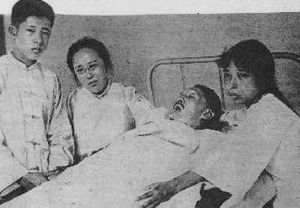
Liao Zhongkai est un chef politique du Kuomintang et financier chinois qui fut l'un des principaux architectes du premier front uni avec le Parti communiste chinois dans les années 1920.
Liao Chengzhi est un homme politique chinois. Il rejoint le Parti communiste chinois en 1928, et devient directeur de l'agence de presse Xinhua. Après 1949, il travaille aux Affaires étrangères, devient le plus important président de l'université des langues étrangères de Pékin, président de la société d'amitié sino-japonaise, et ministre du bureau des Affaires d'outre-mer chinoises.